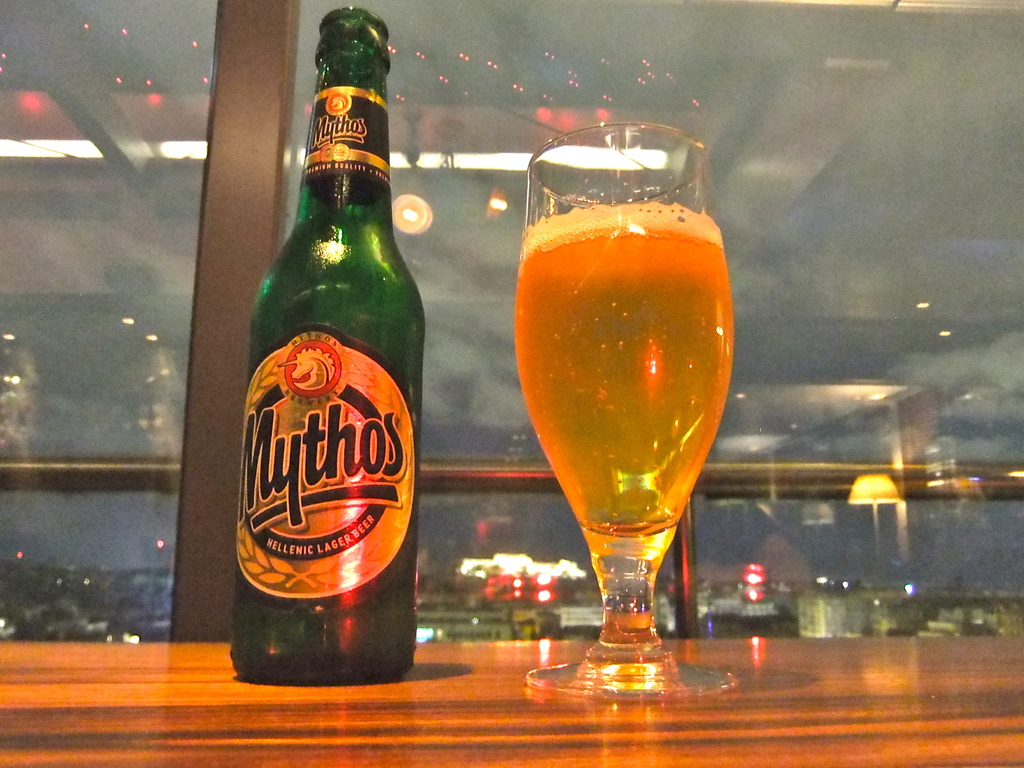
Label: others